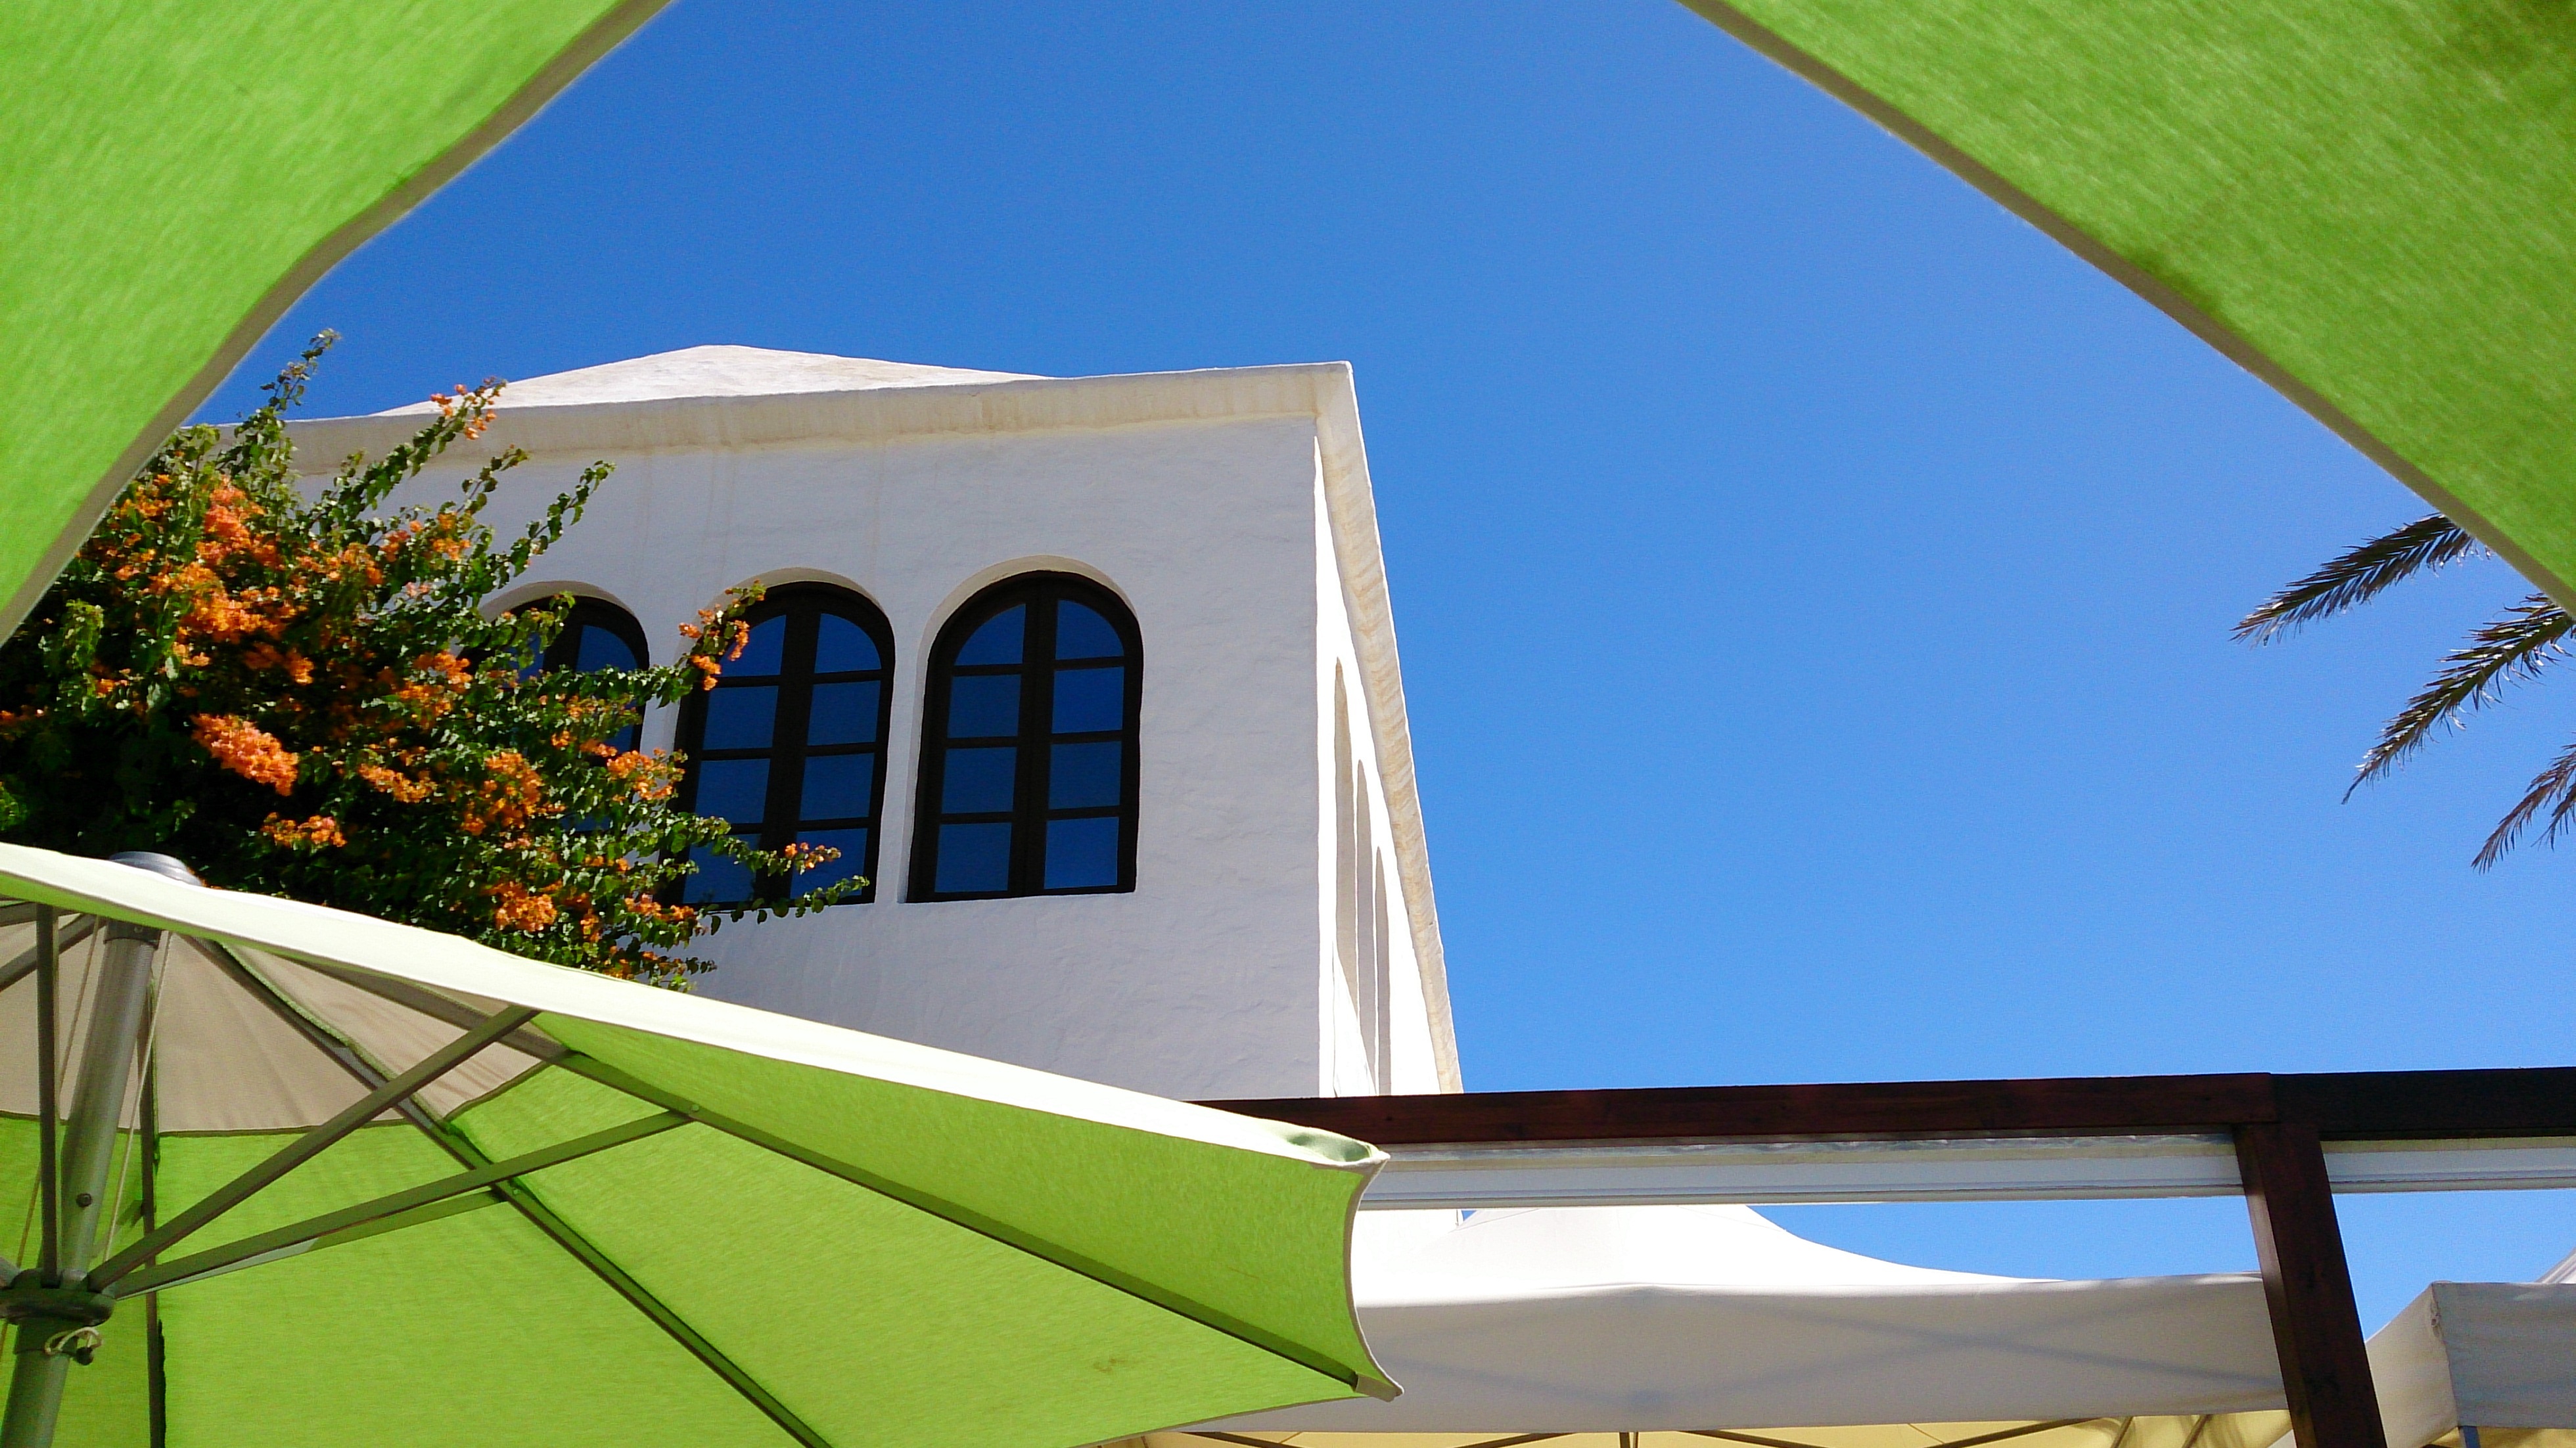
architecture, sky, villa, house, roof, building, home, travel, mediterranean, umbrella, facade, property, tourism, parasol, european, spanish, estate, umber